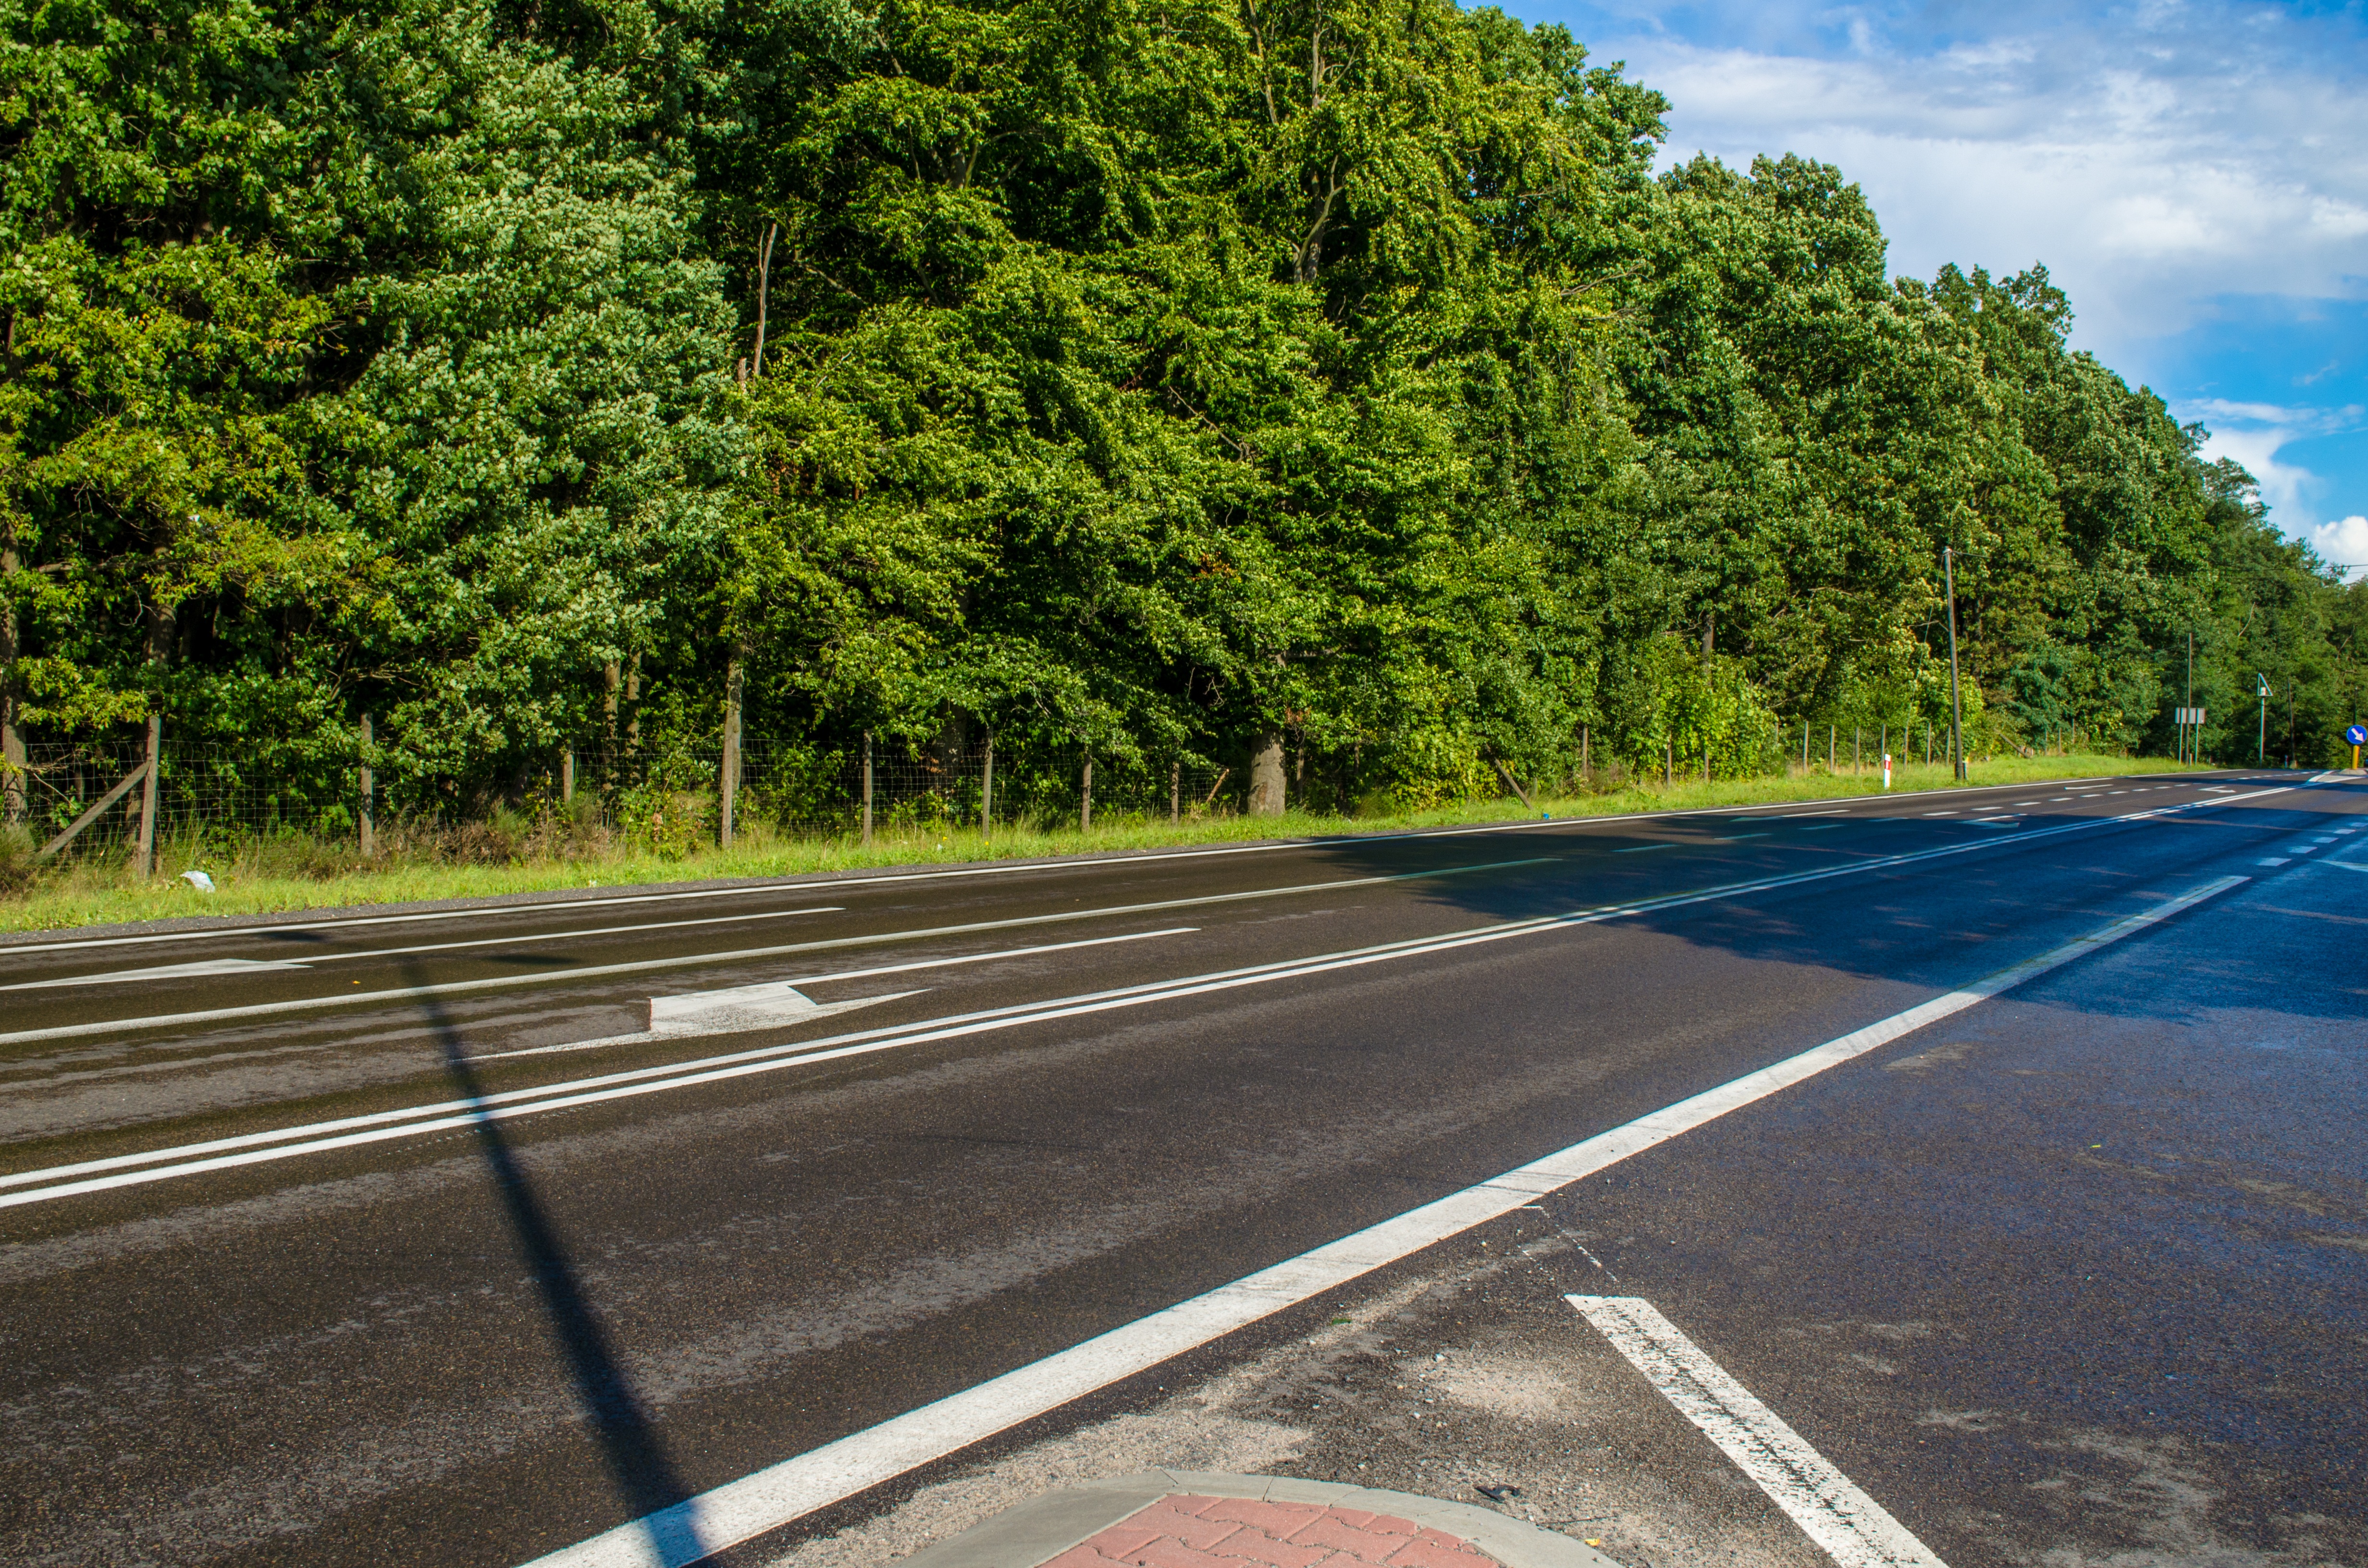
track, road, traffic, highway, asphalt, motion, suburb, europe, journey, speed, lane, road trip, infrastructure, poland, motorway, the way, road signs, an empty, ruh, two way traffic, road surface, residential area, nonbuilding structure, controlled access highway